May Collins

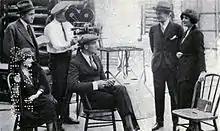
Red Hot Romance (1922) - Makeup Test

Collins also had a part in a play with Grace George in "She Would and She Did."